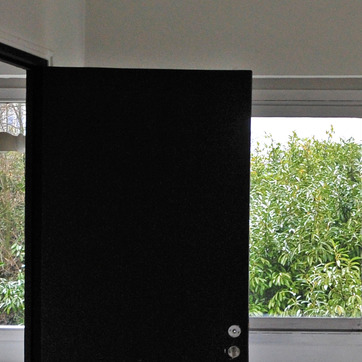
Material: painted